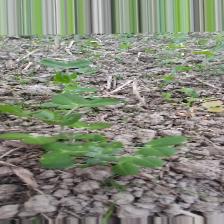
Label: Ascochyta blight